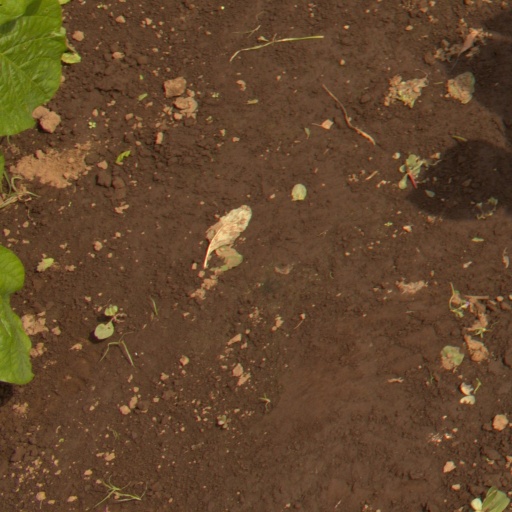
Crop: soybean